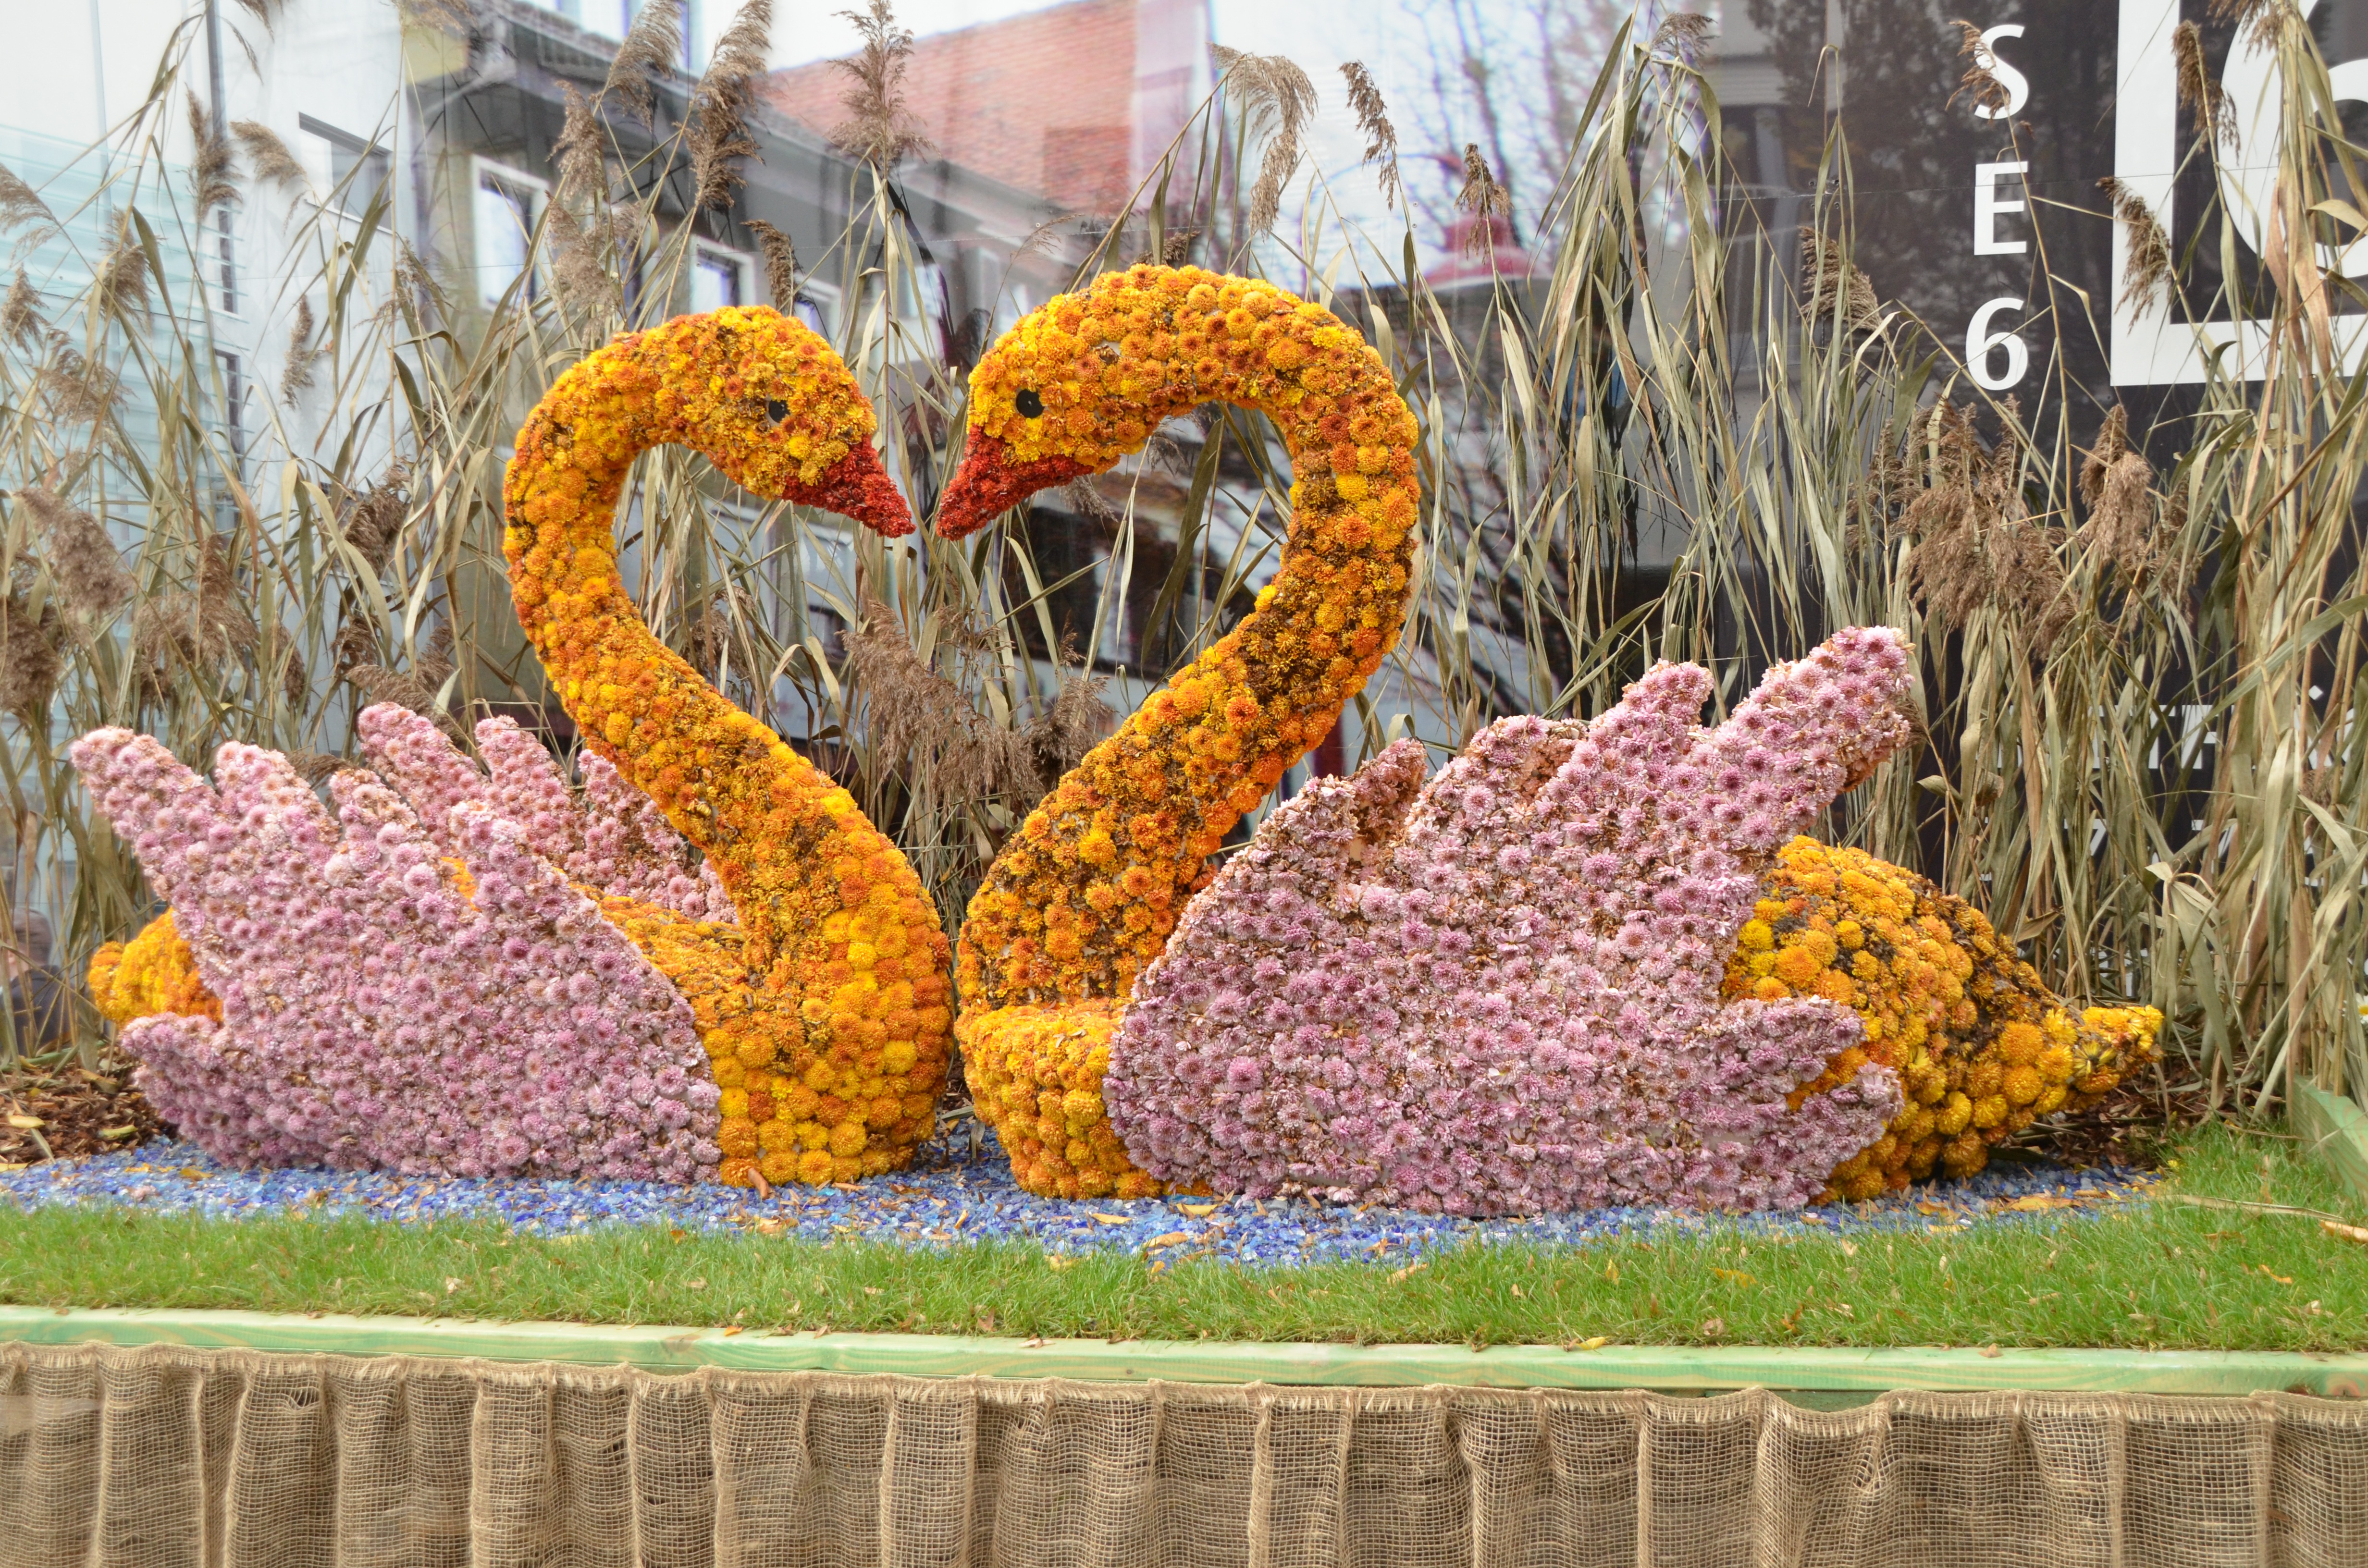
grass, leaf, flower, autumn, botany, garden, flora, season, street art, flowers, old town, art, shrub, lahr, chrysanthema